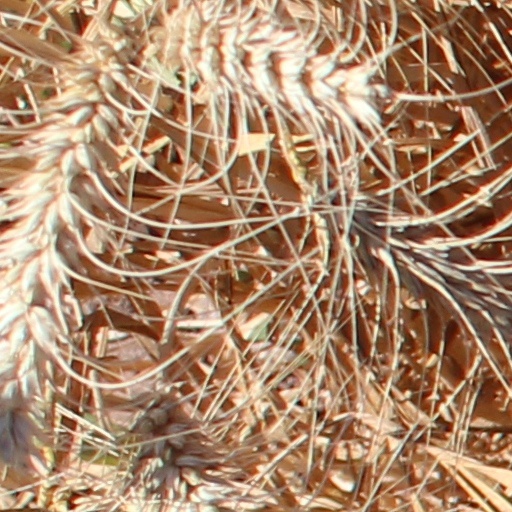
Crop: wheat